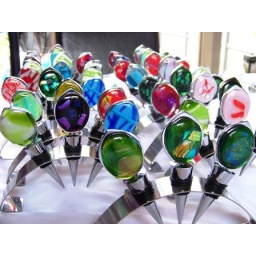
Beautiful glass feature on a set of three wine bottle stoppers that stand in a stainless steel stand.